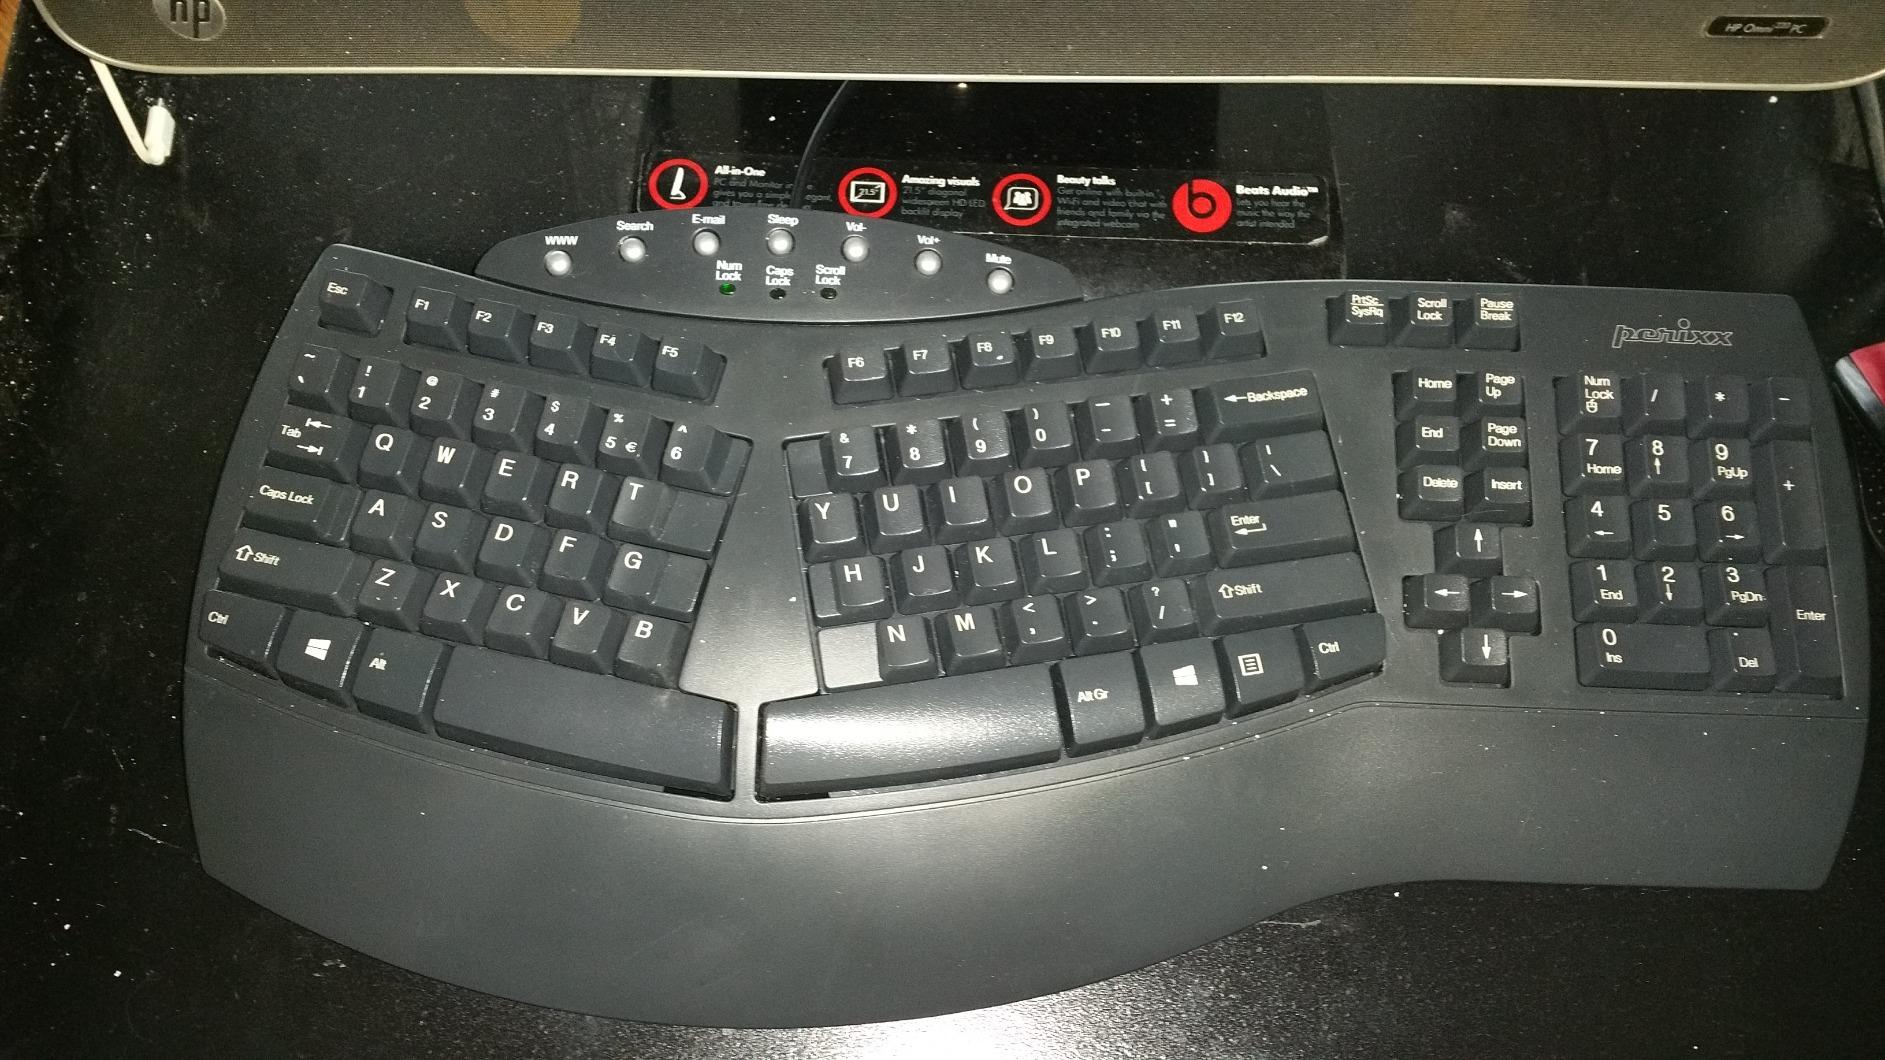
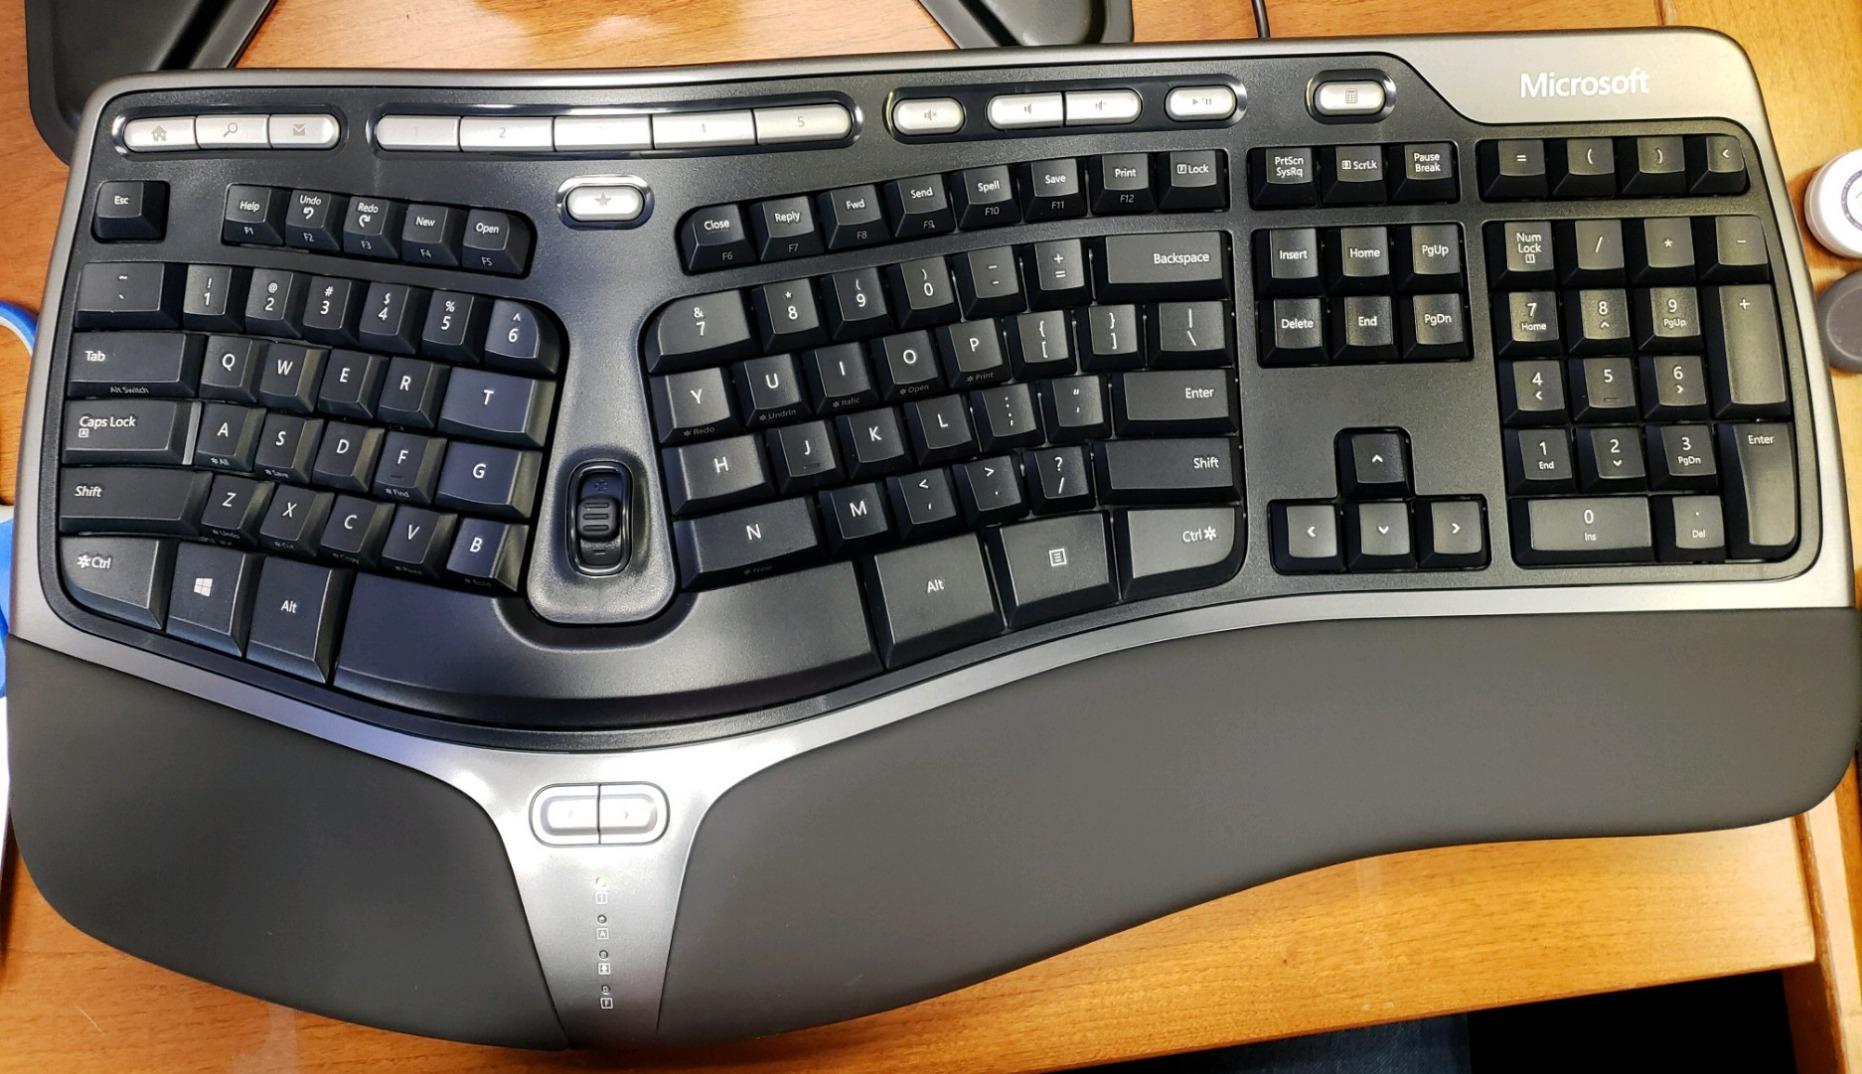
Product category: keyboard
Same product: no